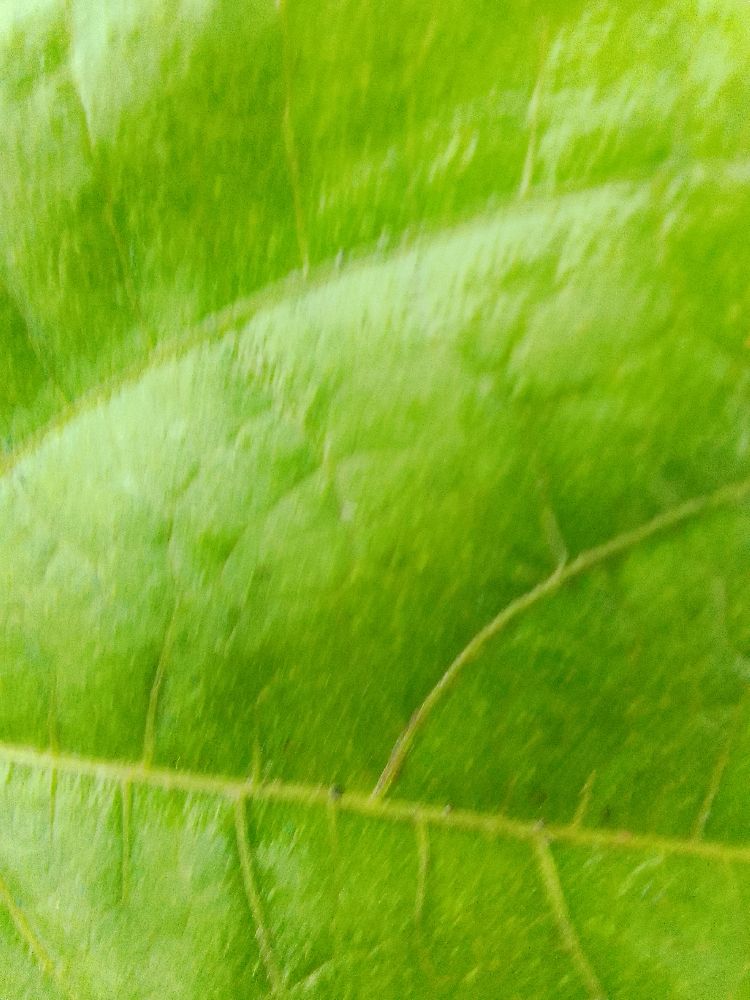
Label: healthy